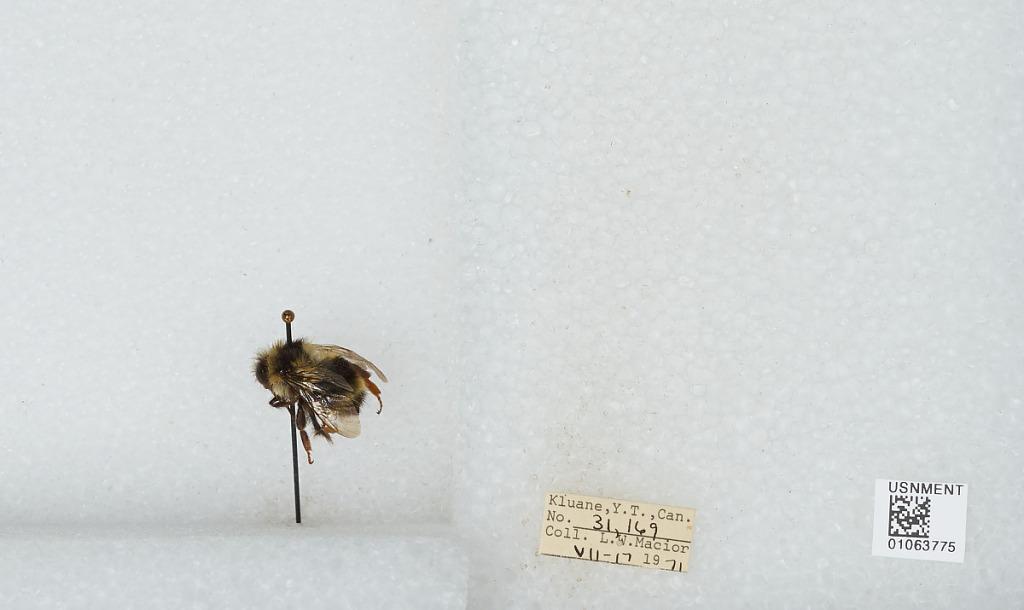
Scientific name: Bombus bifarius nearcticus
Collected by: L. Macior
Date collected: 1971-7-17
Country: Canada
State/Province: Yukon Territory
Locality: Kluane
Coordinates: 60.75, -139.5